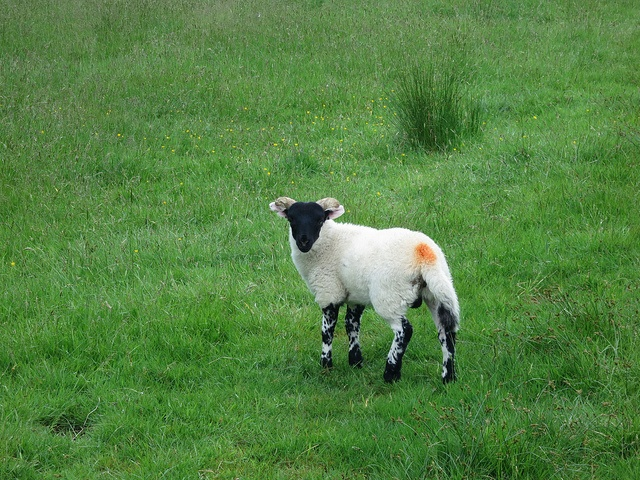
A black and white sheep looking while in the grass.
there is a sheep with something orange on it
A small white and black sheep with a spot on it
A cow stands in a field of grass
A sheep with what appears to be a blood spot.